Dual role

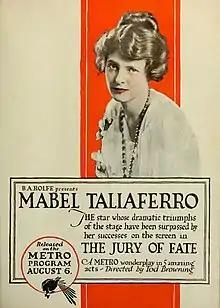
Mabel Taliaferro plays twin brother and sister in "The Jury of Fate" (1917), where the sister assumes the brother's place after he is killed

Lee Marvin won an Academy Award for Best Actor for a dual role in "Cat Ballou" (1965). Nicolas Cage was nominated for Best Actor for a dual role in "Adaptation" (2002). Peter Sellers was nominated for Best Actor for a triple role in "Dr. Strangelove" (1964).